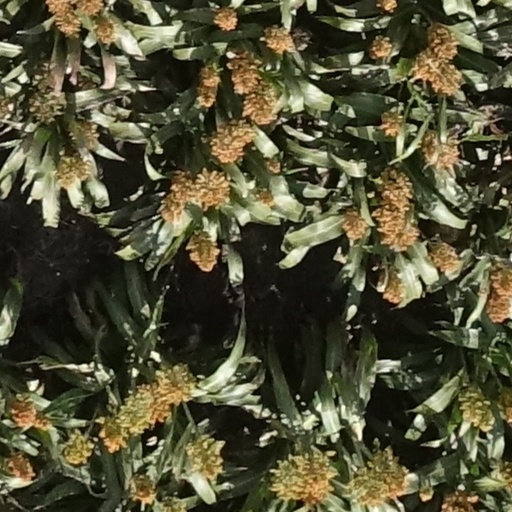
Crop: sorghum